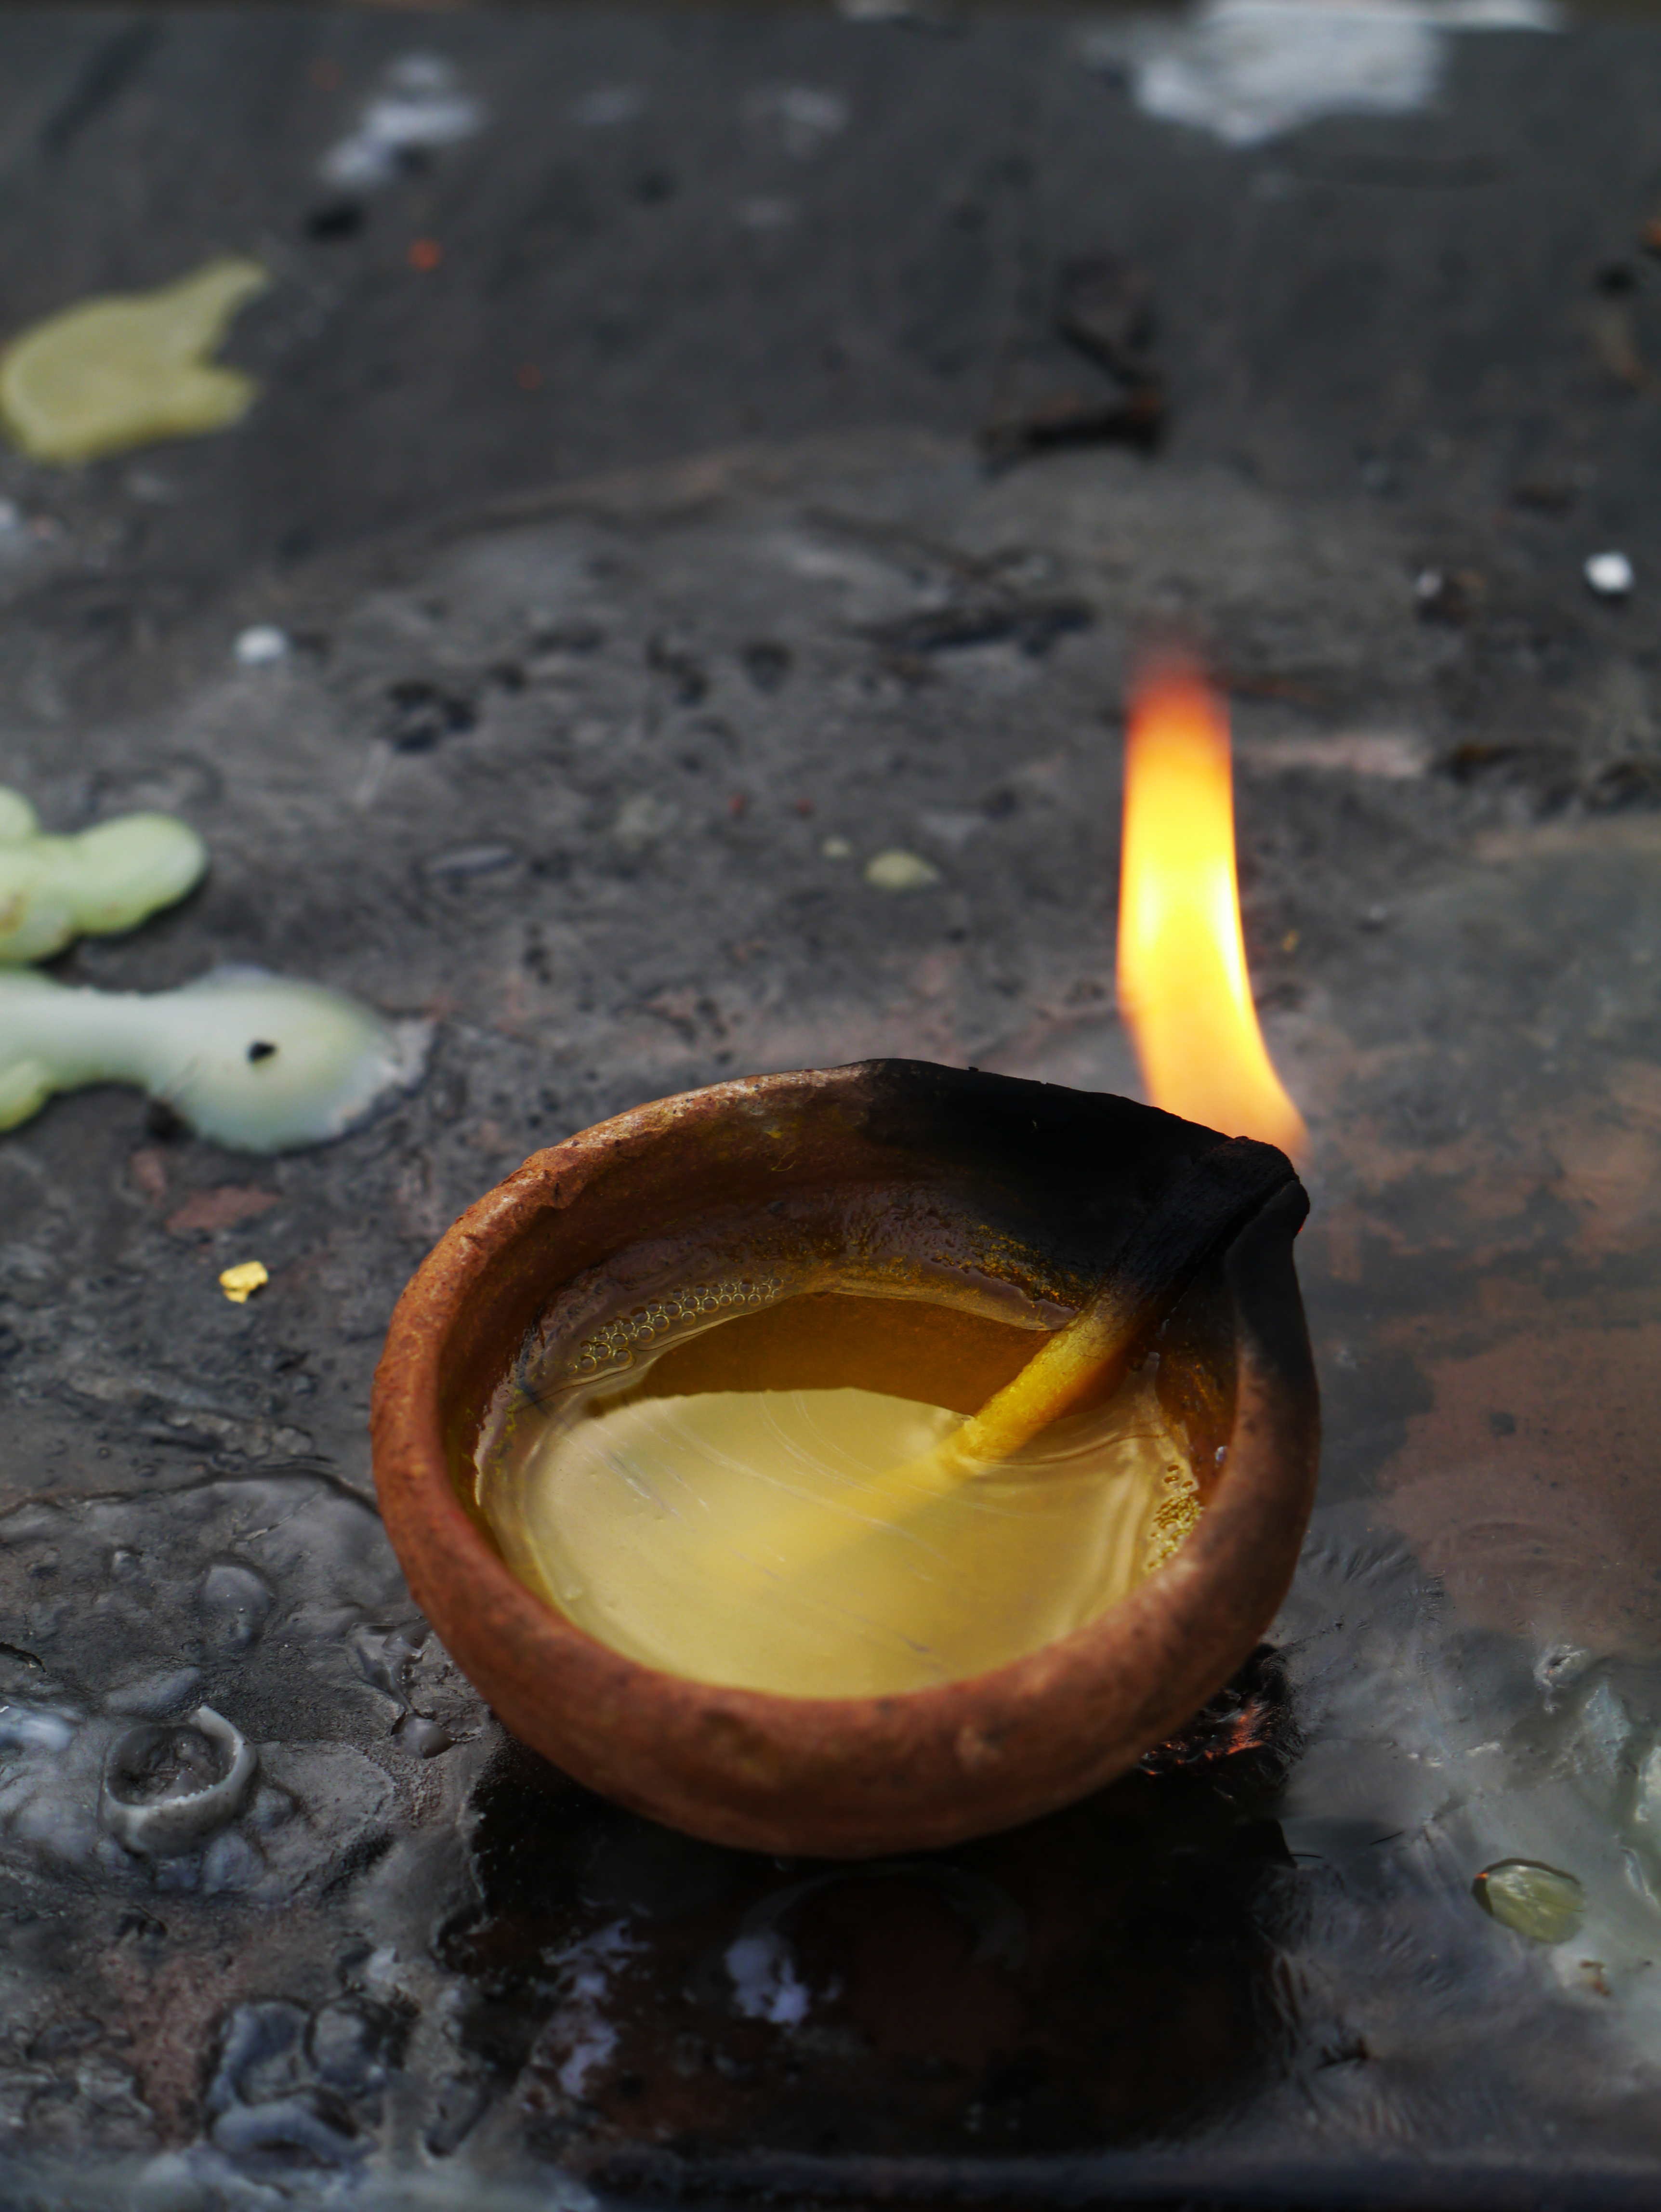
morning, dish, food, produce, yellow, candle, india, offer